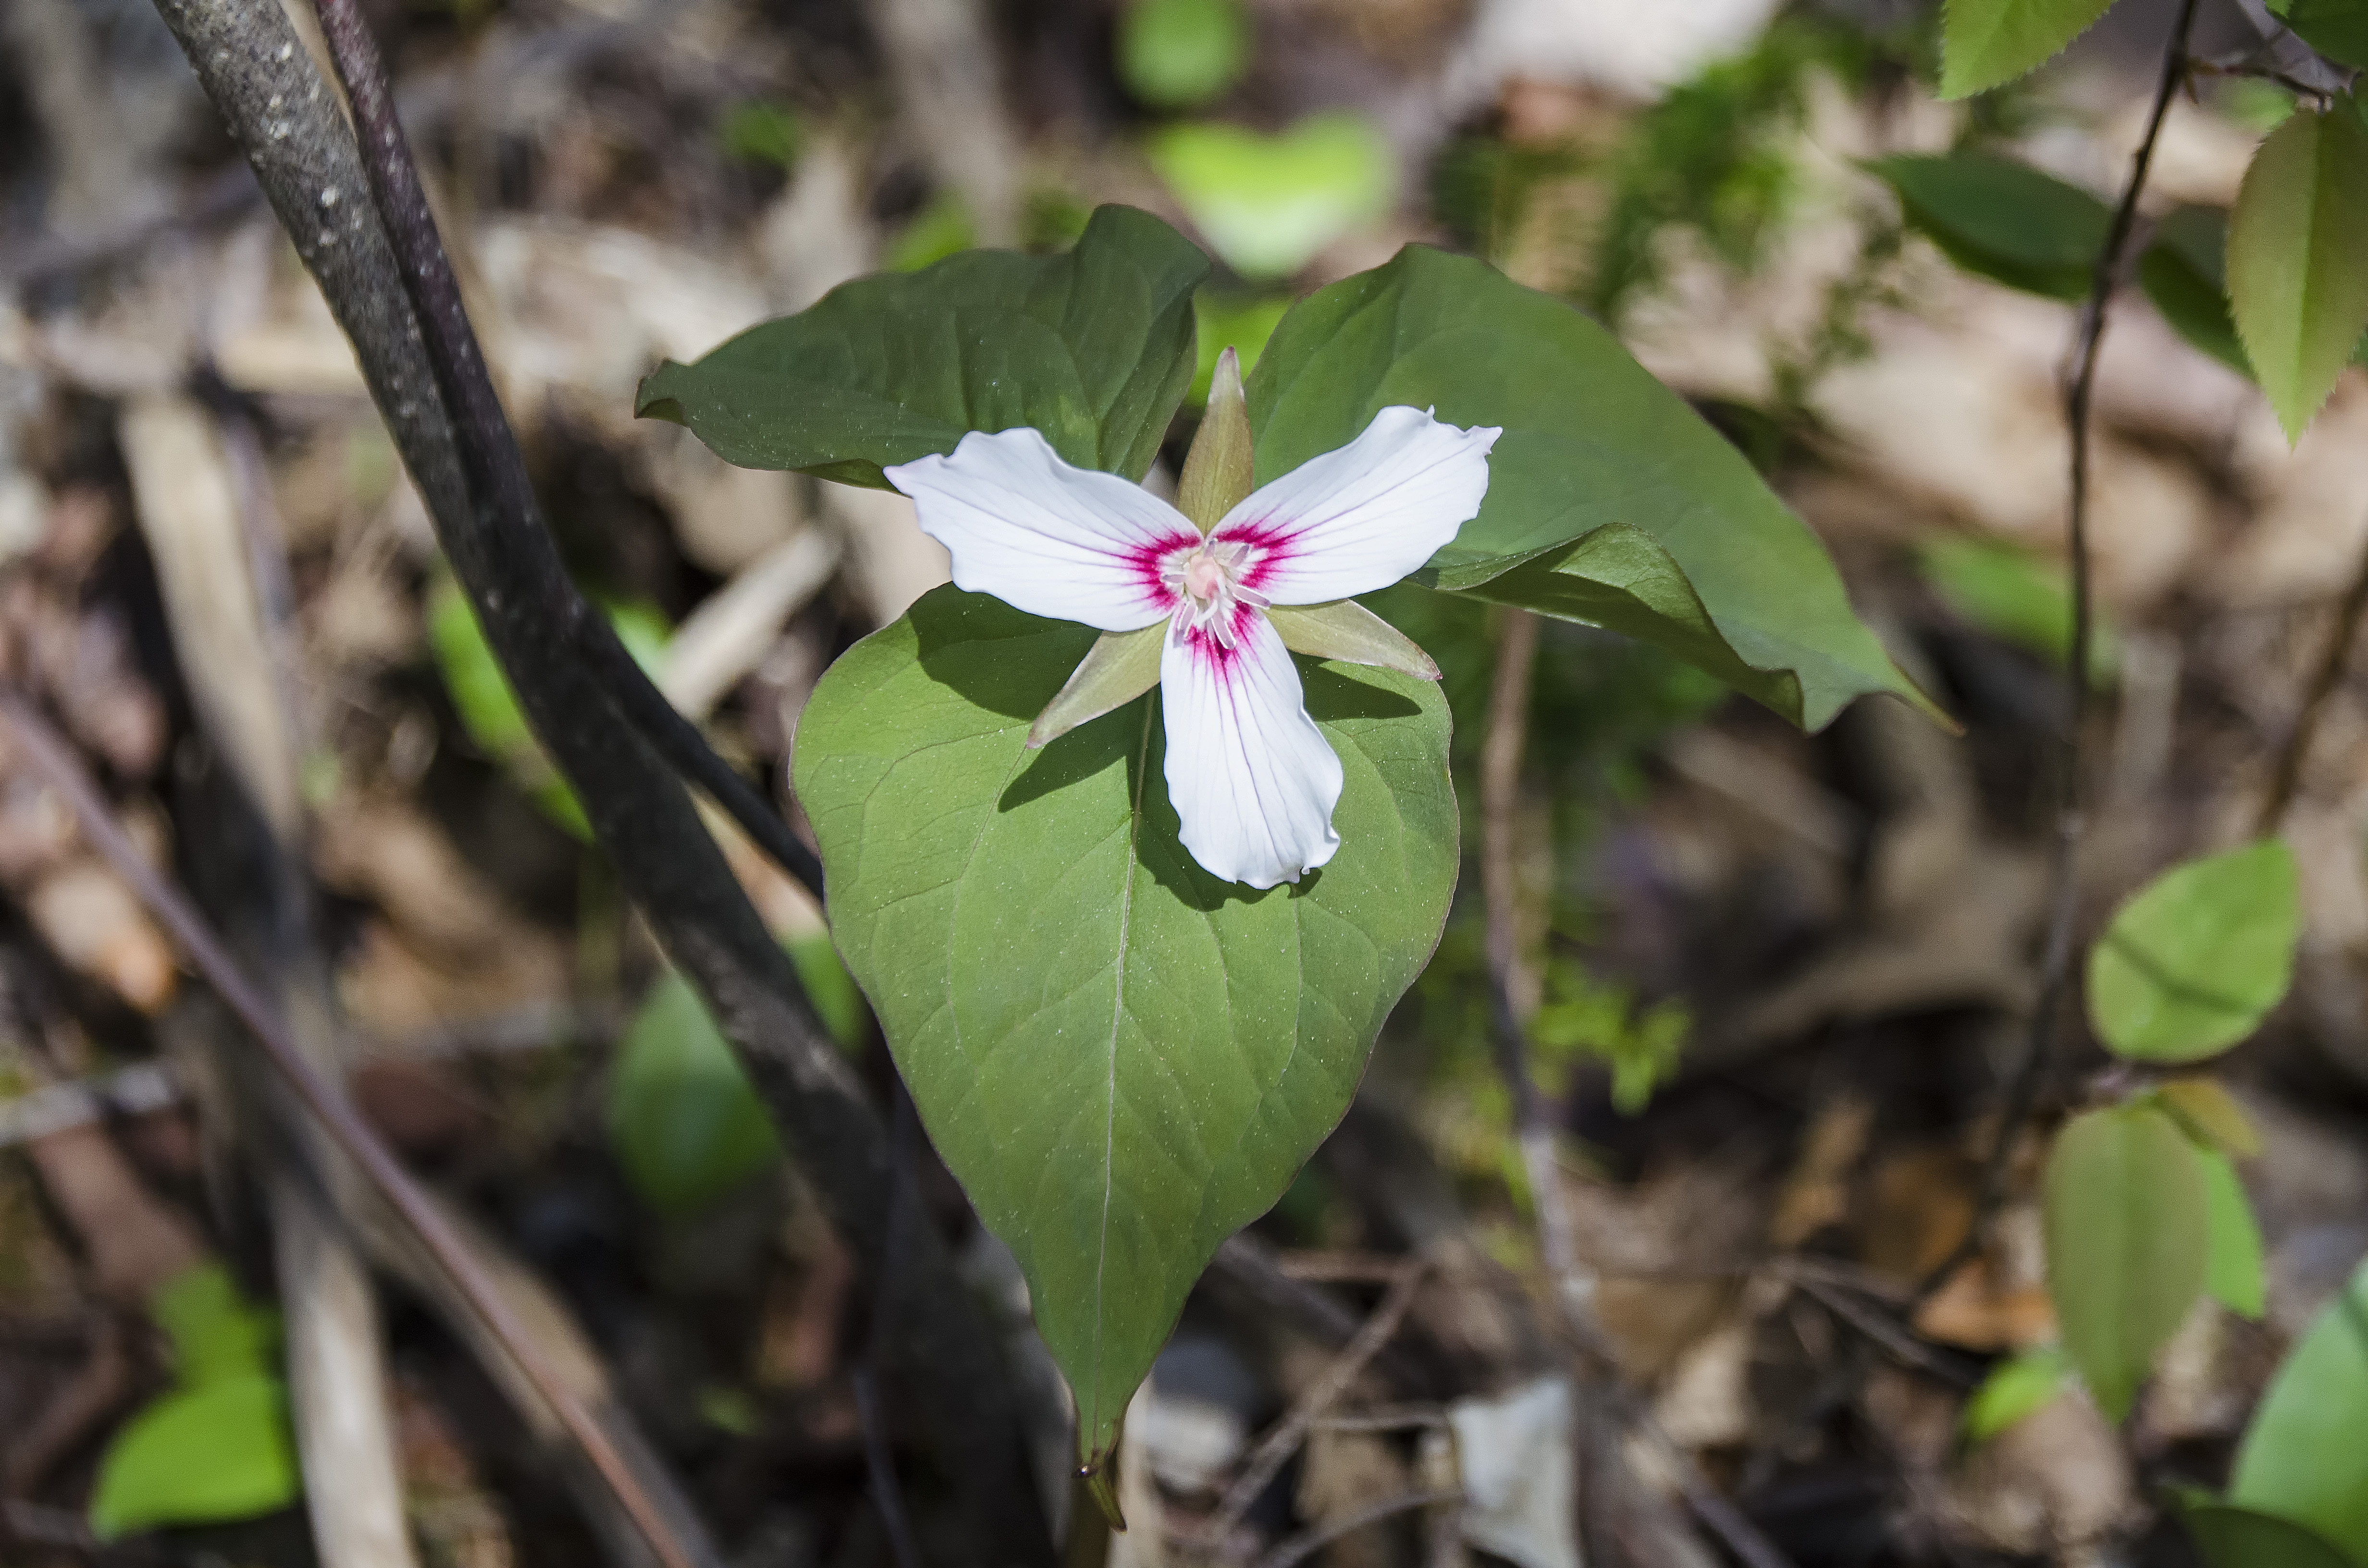
nature, blossom, plant, leaf, flower, botany, flora, wildflower, canada, fleur, quebec, sherbrooke, macro photography, flowering plant, land plant, violet family, fawn lily